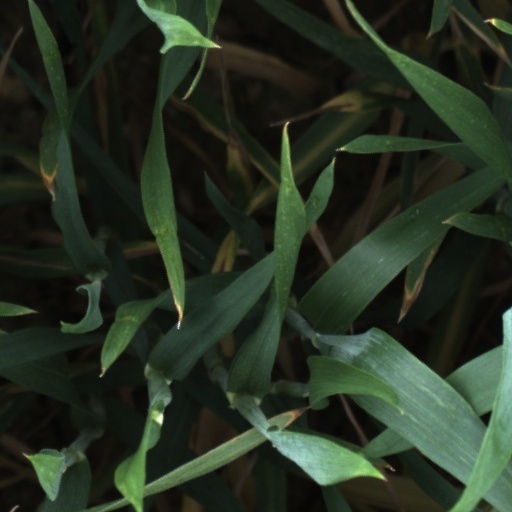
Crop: wheat